Bellows Air Force Station

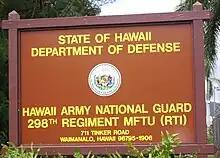
The Hawaii Army National Guard 298th Regiment, Regional Training Institute located on Bellows Air Force Station, Hawaii.

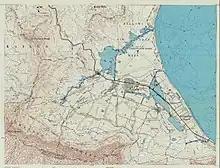
1968 USGS flood map, Bellows Air Force Station

The Marine Corps acquired approximately of Bellows from the Air Force in 1999. The Marine Corps Training Area Bellows is now part of Marine Corps Base Hawaii, headquartered in Kaneohe Bay. MCTAB adds significant training capabilities and maneuver space for non-live fire military training activities. The Marines and other services use the training areas to conduct amphibious, helicopter, and motorized exercises in conjunction with troop land maneuver training. It is currently the only place in Hawaii where amphibious landings can transition directly into maneuver training areas for extremely realistic military training.